Cassino

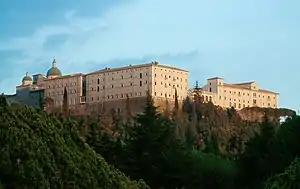
Abbey of Montecassino

The ancient Casinum was deeply damaged by several barbarian raids. The book "Dialogues", Pope Gregory I gives us the testimony of the Benedict of Nursia settlement among the ruins of Casinum Acropolis. He destroyed the image of Apollo and pagan altars, and sanctified the place in the name of St. John the Baptist. From that moment on, he would never leave Montecassino: he founded the monastery that became a model for the Western monasticism and one of the major cultural centers of Europe throughout the Middle Ages and wrote the "Rule", containing precepts for his monks. In the meanwhile the population built a village called "Castellum Sancti Petri".